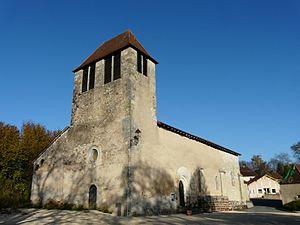
L'église Saint-Marc de Milhac-d'Auberoche, Dordogne, France.
Milhac-d'Auberoche est une ancienne commune française située dans le département de la Dordogne, en région Nouvelle-Aquitaine.